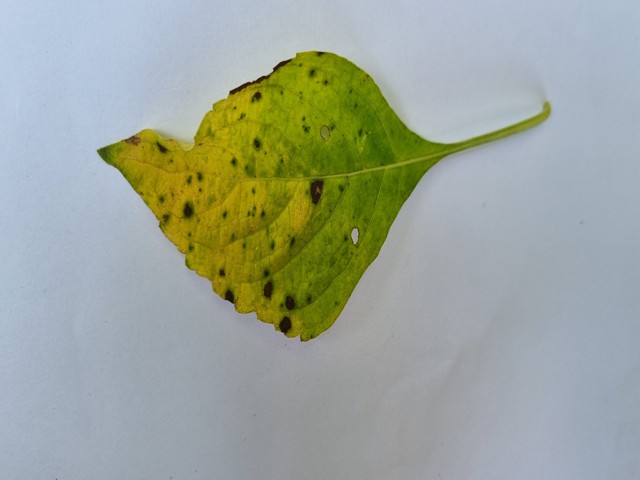
Plant: ramtulsi